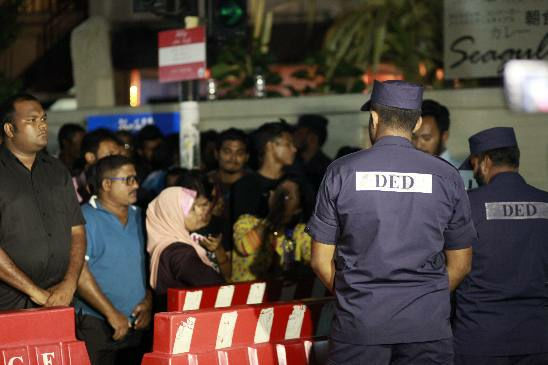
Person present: Yes